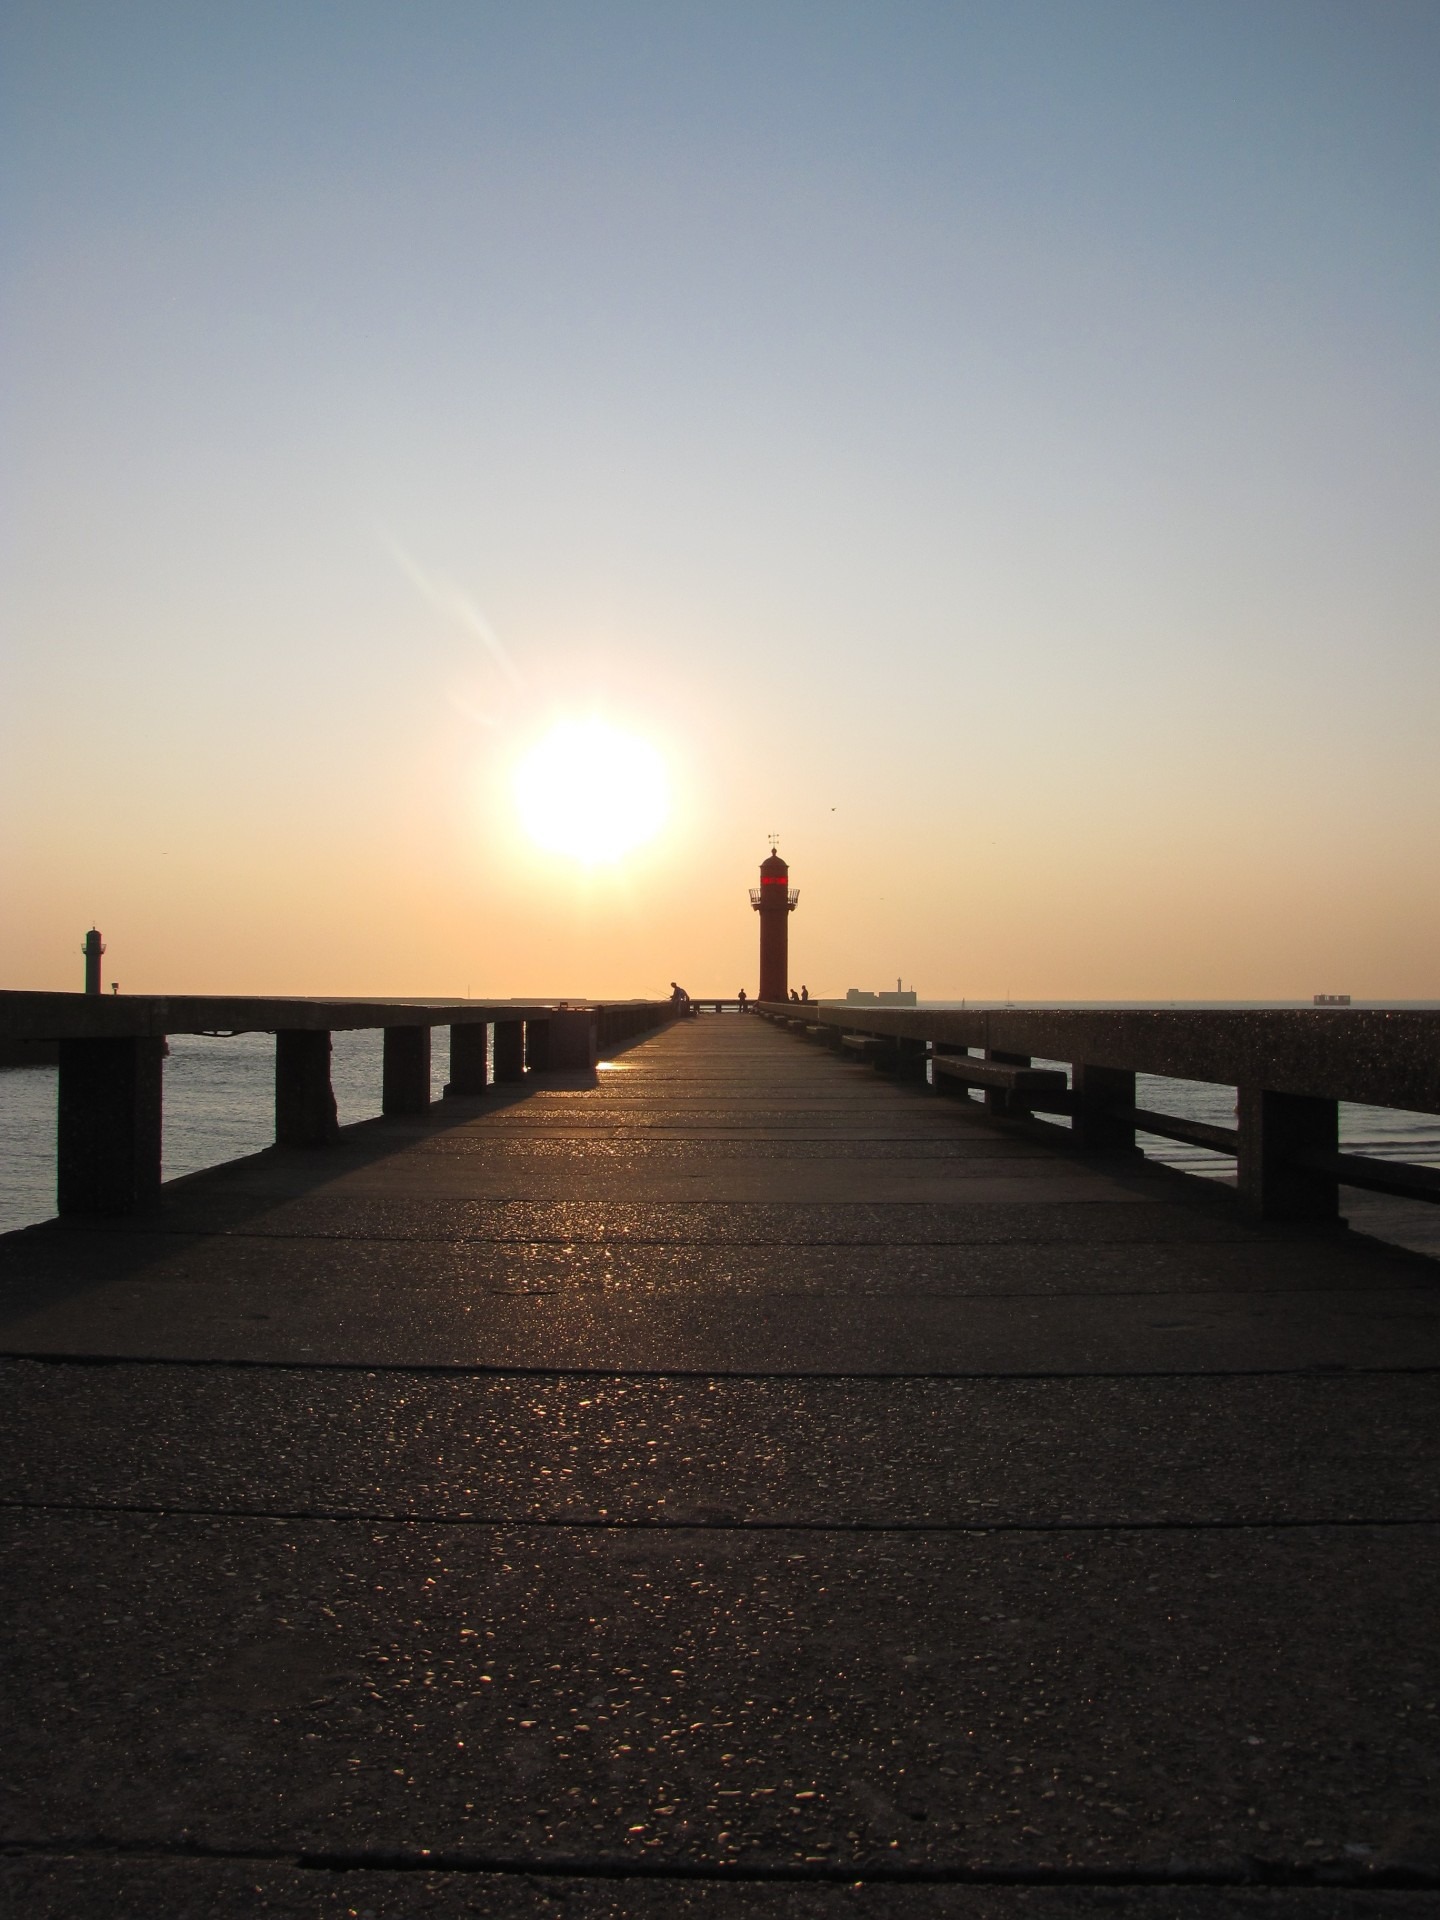
beach, sea, coast, water, horizon, light, lighthouse, sun, sunrise, sunset, sunlight, morning, dawn, pier, walkway, dusk, walk, evening, harbor, wharf, breakwater, atmospheric phenomenon